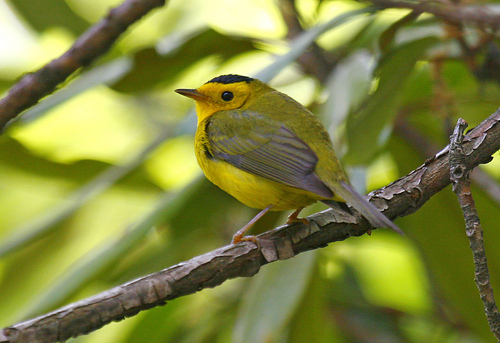
this is a yellow bird with grey wings and a black crown
this is a yellow bird with grey wings and a pointy beak.
a small yellow bird with gray wings, green on its back, black crown and a short black bill.
this pretty little bird is very colorful with green and black wings and a bright yellow chest and face.
this bird has a yellow belly and breast with green back and wing.
this bird has a very small head, black crown, yellow side, and grey rectrices, with orange feet.
this is a small, rounded green bird that has a yellow head with a black crown
this bird has wings that are grey and has a yellow belly
this bird has wings that are grey and has a yellow bellya mostly yellow bird with a more vibrant yellow on its belly and breast, as well as a black crown.
Species: Hooded Warbler